Sea Street Historic District

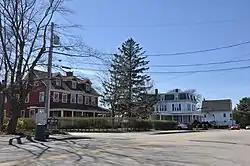
View of Sea Street

The Sea Street Historic District encompasses a portion of North Weymouth, Massachusetts that encapsulates 300 years of history in the town. The district is centered on a triangular area bounded by North Street, Bridge Street, and Sea Street, with extensions along Shaw Street, Curtis Street, and North Street as far as south as Neck Street. Predominantly residential in character, the district includes more than 150 buildings, dating from the 17th to the 20th century. Its most prominent features include Beals Park (on Bridge Street, established in the 1880s) and the 1852 Greek Revival Congratational Church on Athens Street. Most of the district's early buildings are modest in character, and are sparingly decorated; one of the more elaborate of these is the Federal period house at 180 North Street/555 Bridge Street. The oldest structure in the district is believed to be the Bicknell House at 82-84 Sea Street, a -story Cape style house.